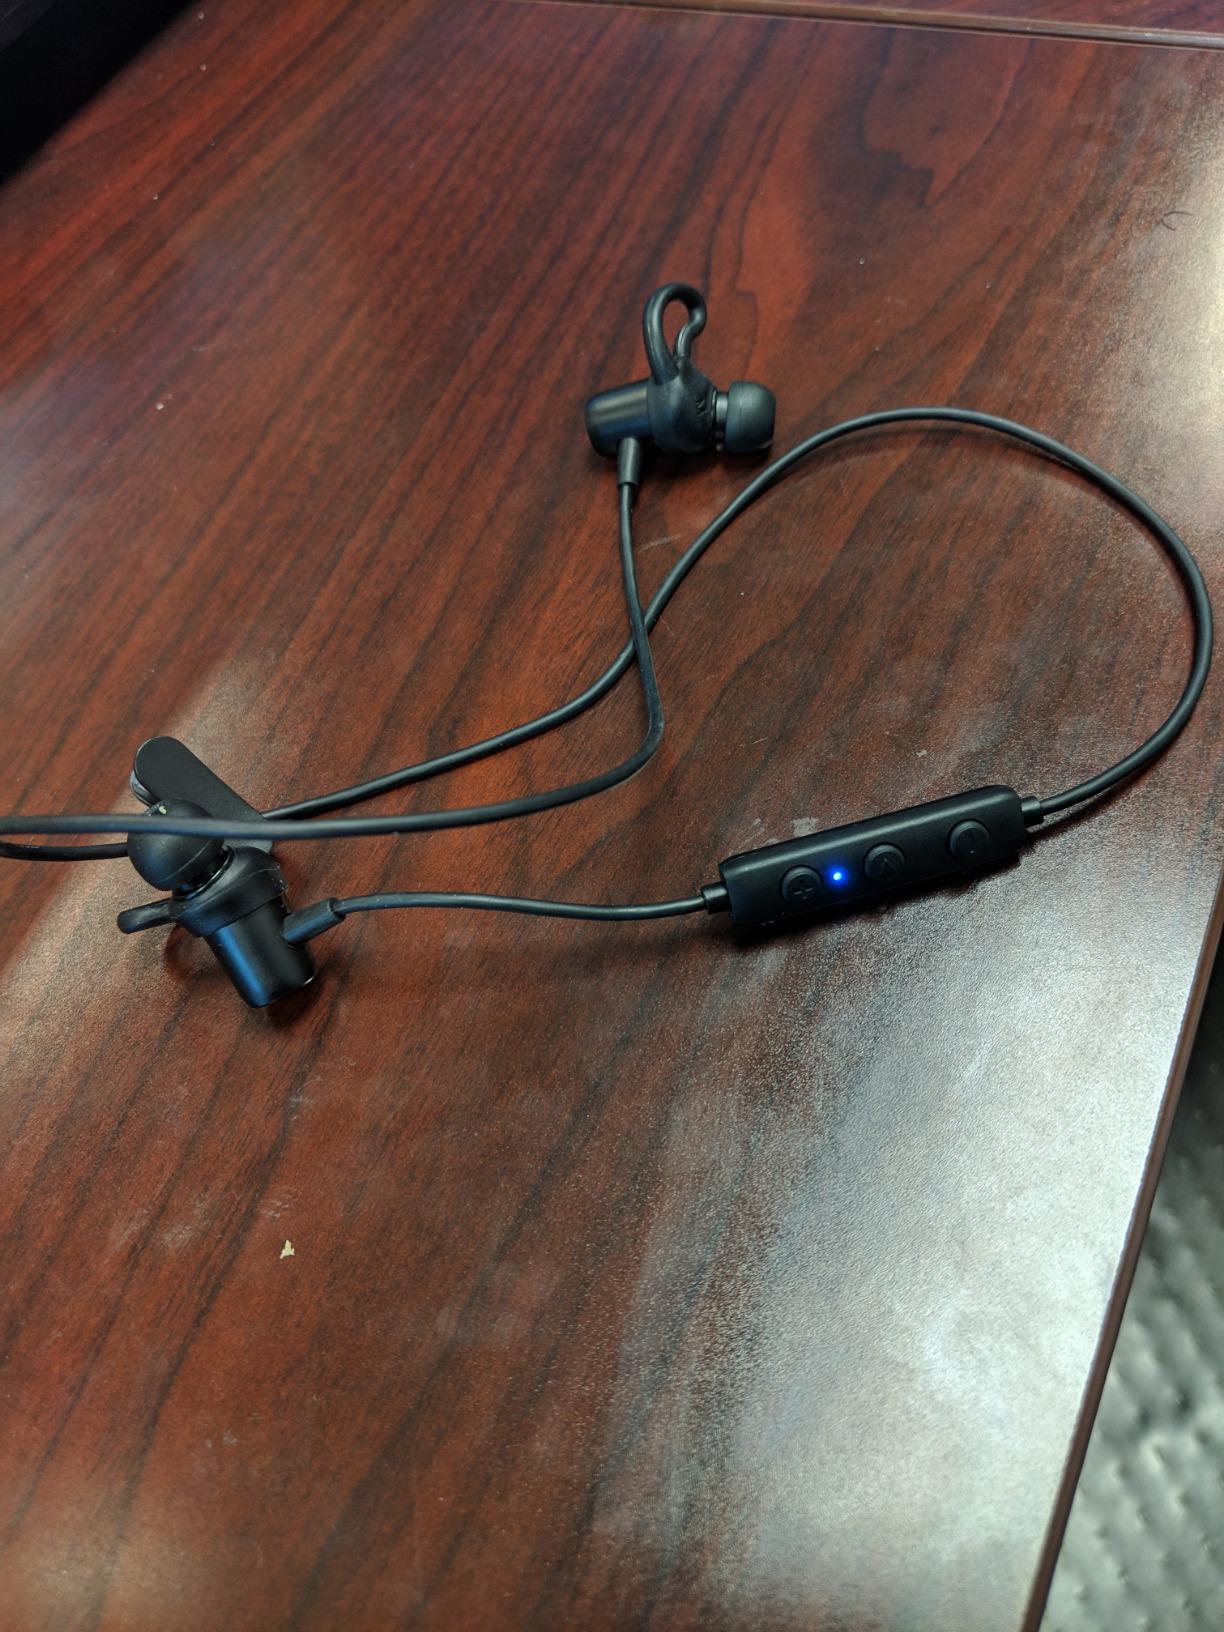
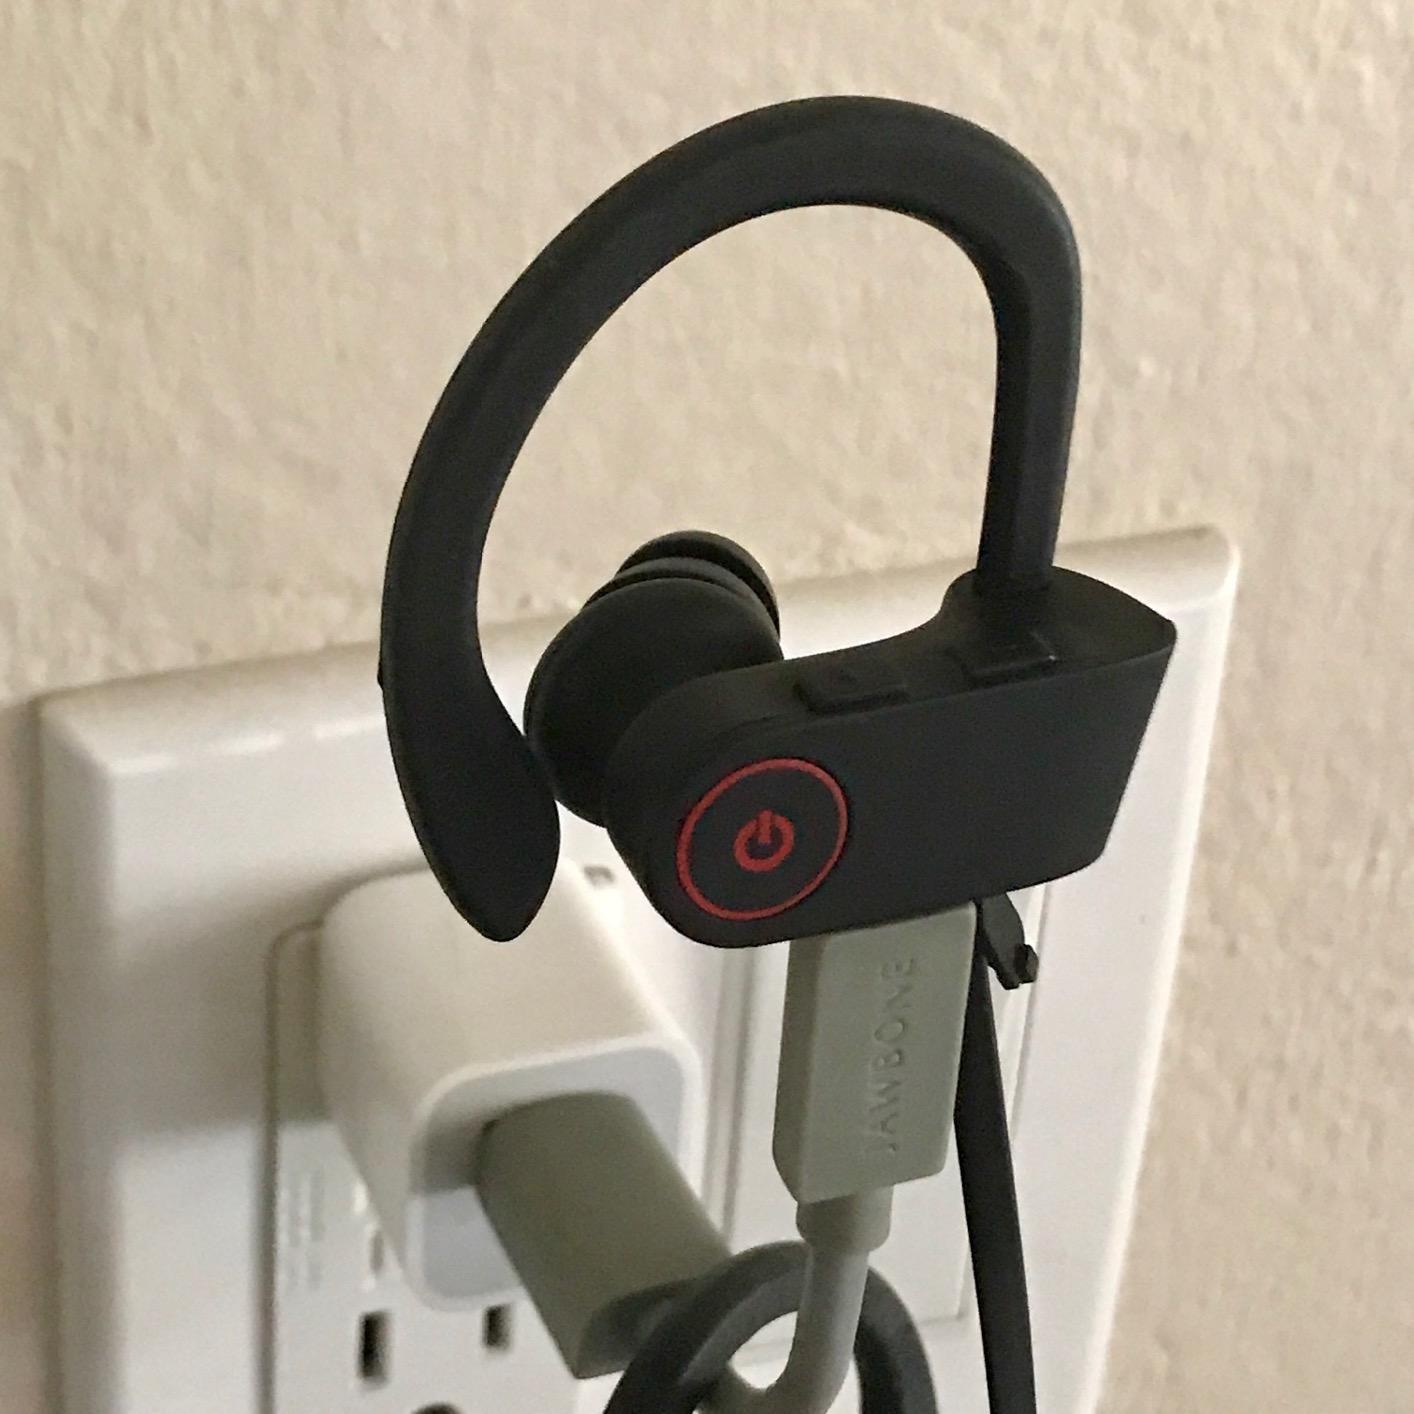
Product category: headphones
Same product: no